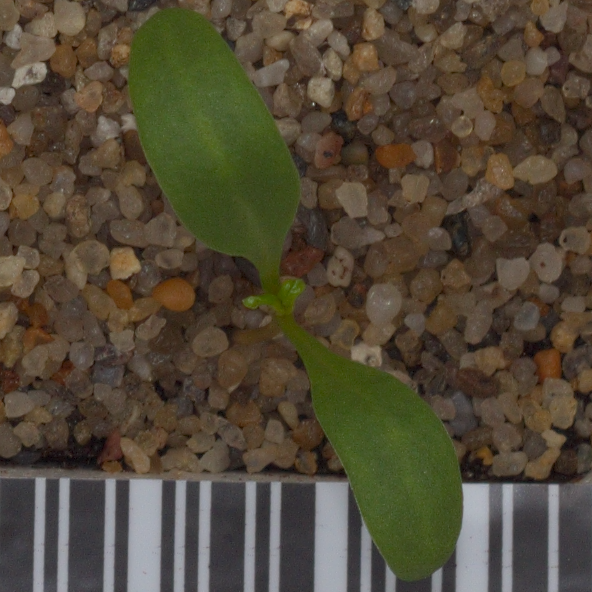
Label: sugar_beet